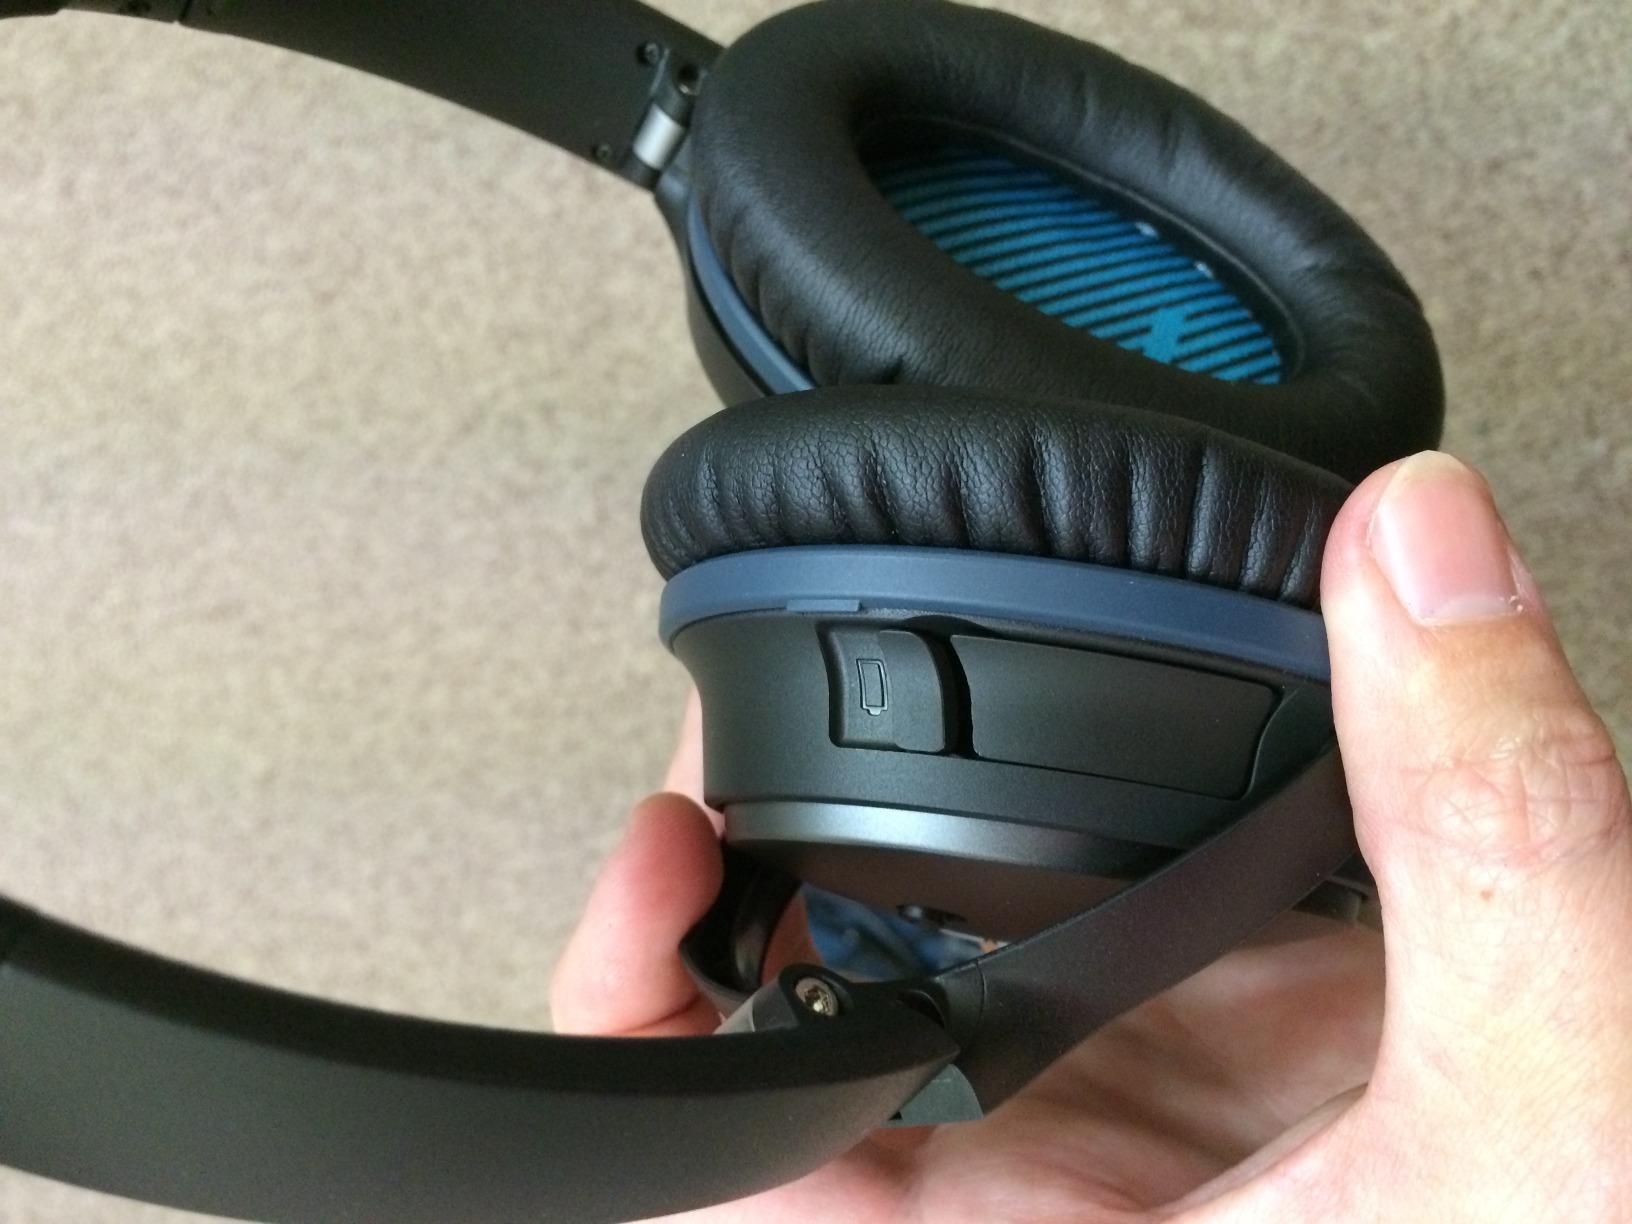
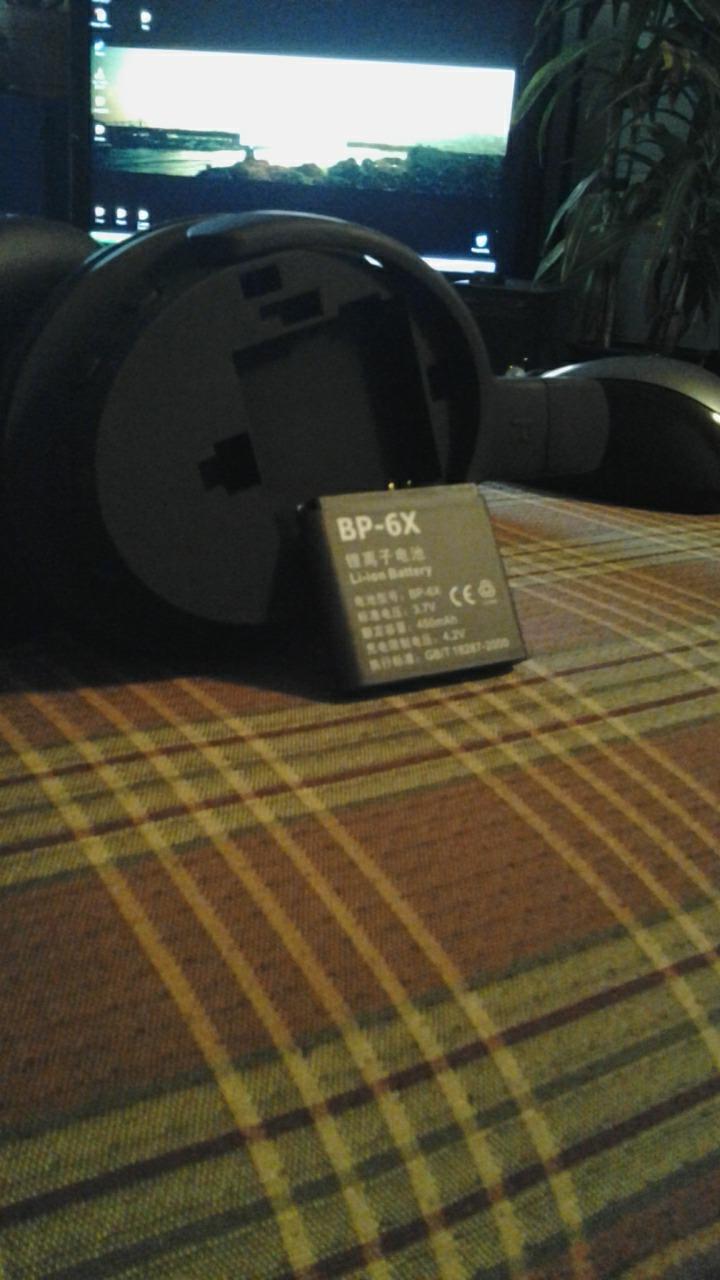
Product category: headphones
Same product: no